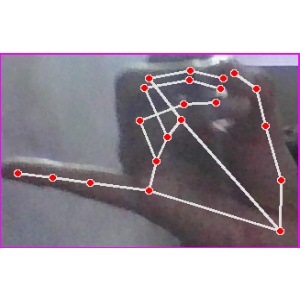
अक्षर: च